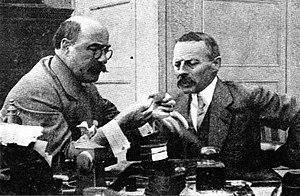
La Pathé Professionnelle est une caméra de cinéma professionnelle fabriquée à Paris à partir de 1910, qui rencontra un succès international jusqu'à la fin des années 1920, malgré l’arrivée sur le marché d’appareils de prise de vues américains plus perfectionnés.
Ferdinand Louis Zecca né le 19 février 1864 à Paris 10ᵉ et mort le 23 mars 1947 à Saint-Mandé, est un réalisateur, producteur, acteur et scénariste français.